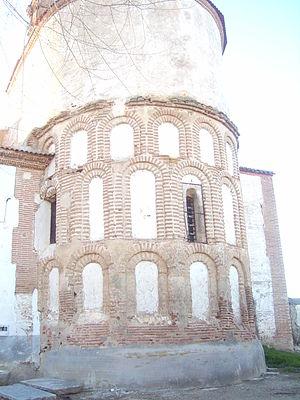
Cantiveros est une commune d'Espagne de la province d'Ávila dans la communauté autonome de Castille-et-León.